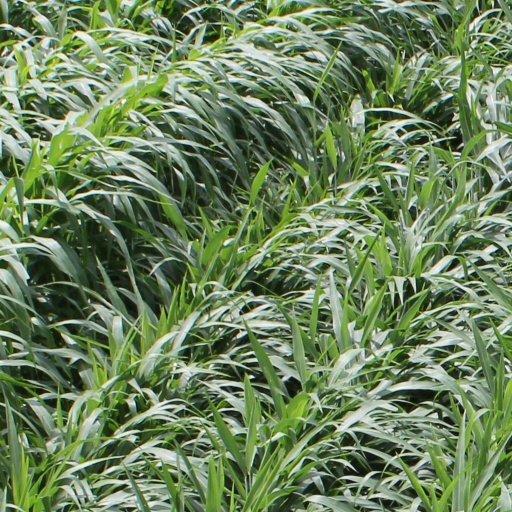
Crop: sorghum